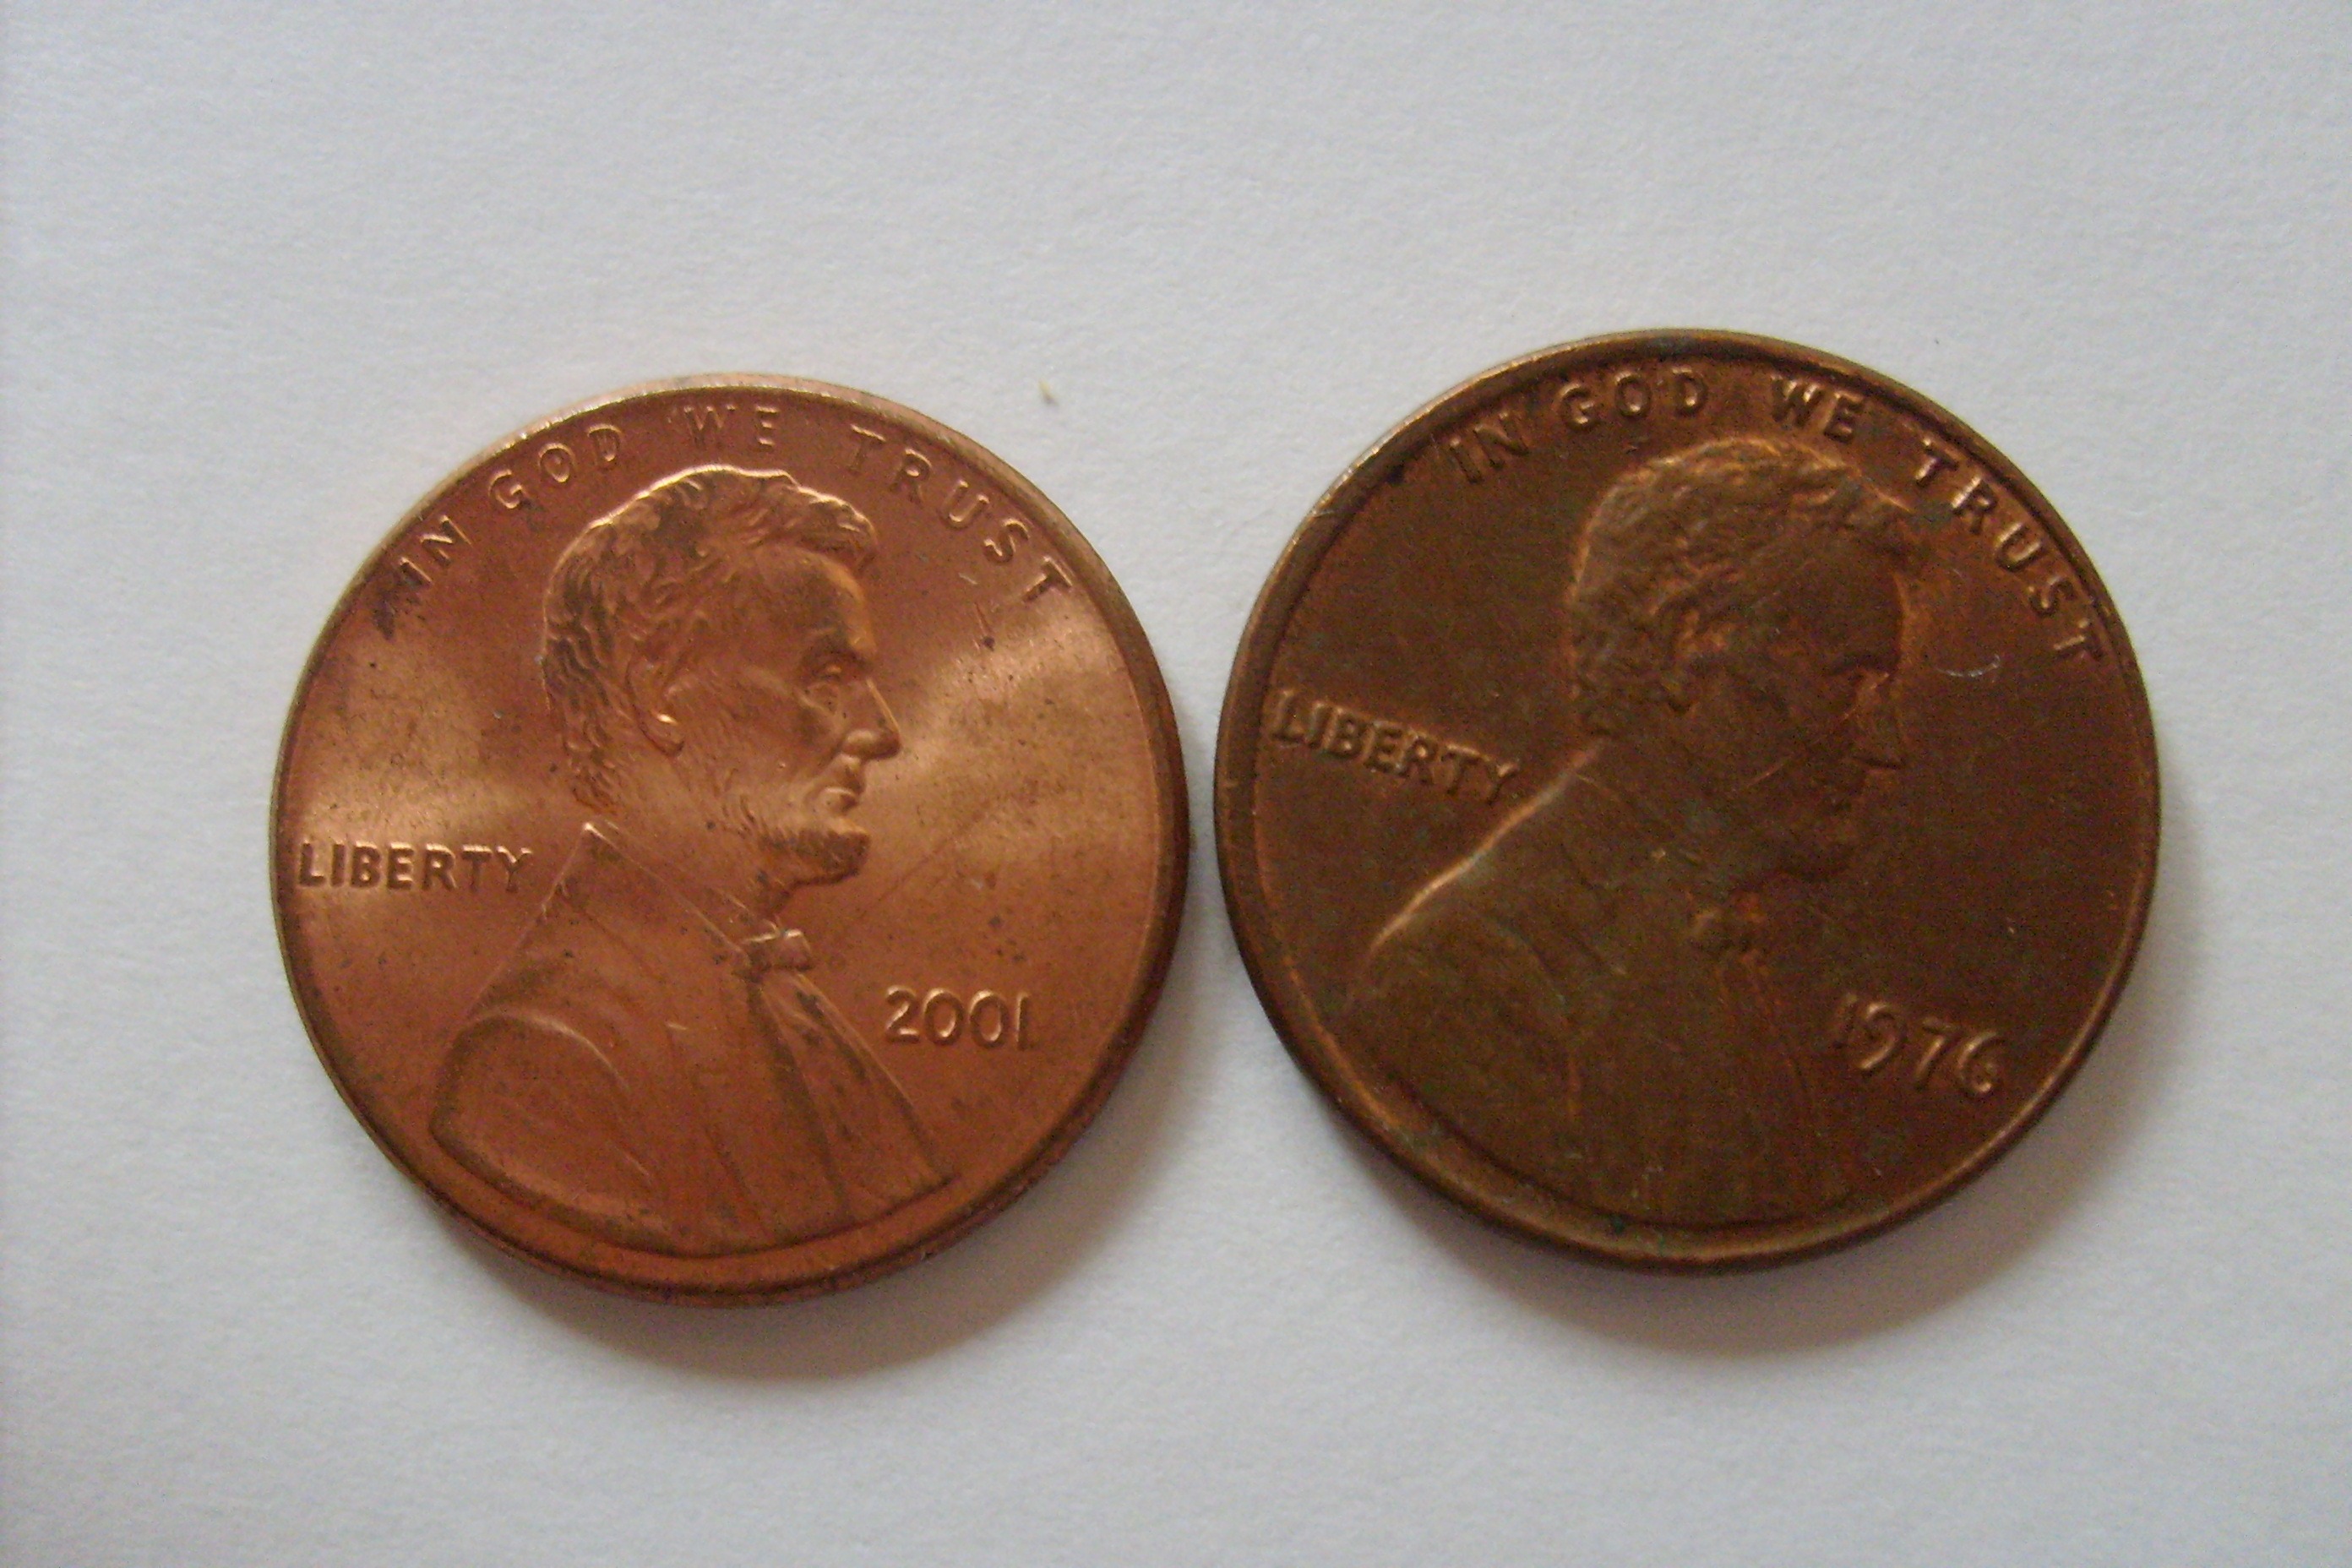
metal, money, cash, bank, currency, coin, bronze, rich, credit, sale, buy, shiny, value, fortune, economy, treasure, save, income, payment, financial, savings, success, coins, pennies, deposit, poor, finance, wealth, cost, profit, investment, price, economic, banknote, account, pay, loan, greed, worth, cents